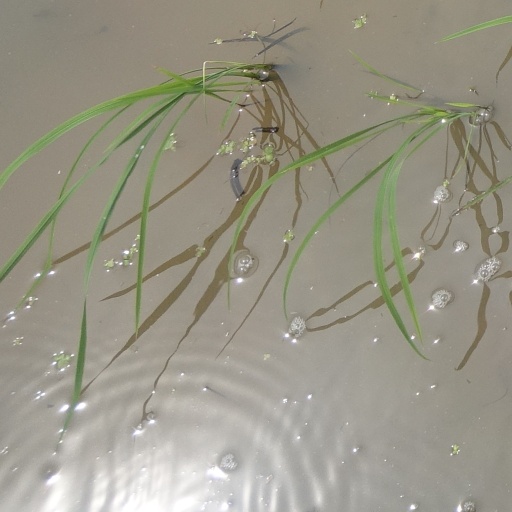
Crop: rice